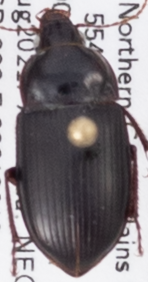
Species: Amara obesa
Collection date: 2021-08-10
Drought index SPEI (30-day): -2.09
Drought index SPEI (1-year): -2.09
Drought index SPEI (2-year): -1.546